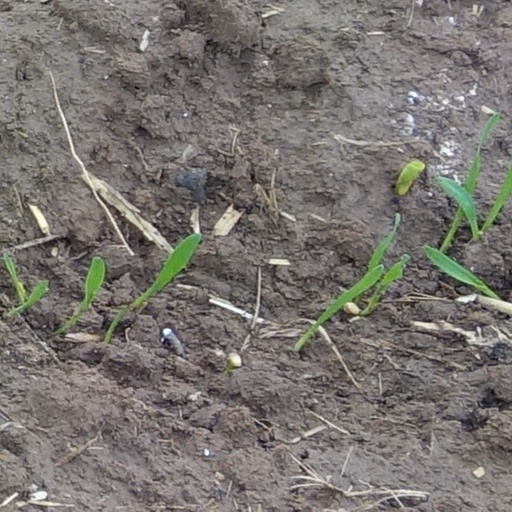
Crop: wheat